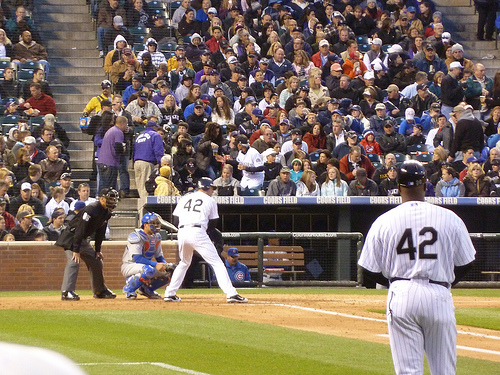
question: グラウンドには何人の人が見えますか？
answer: ４人

question: バッターの背中にはどんな数字が書いてありますか？
answer: ４２

question: バッターの後ろにしゃがんでいるのは誰ですか？
answer: キャッチャー

question: バッターの２つ後ろに立っているのは誰ですか？
answer: アンパイア

question: キャッチャーのヘルメットの色は何色ですか？
answer: 青色

question: ４２の背番号のついたユニフォームはどんな柄ですか？
answer: ストライプ

question: キャッチャーの胸当ての色は青色と何色ですか？
answer: 赤色

question: バッターのヘルメットの色は何色ですか？
answer: 黒色